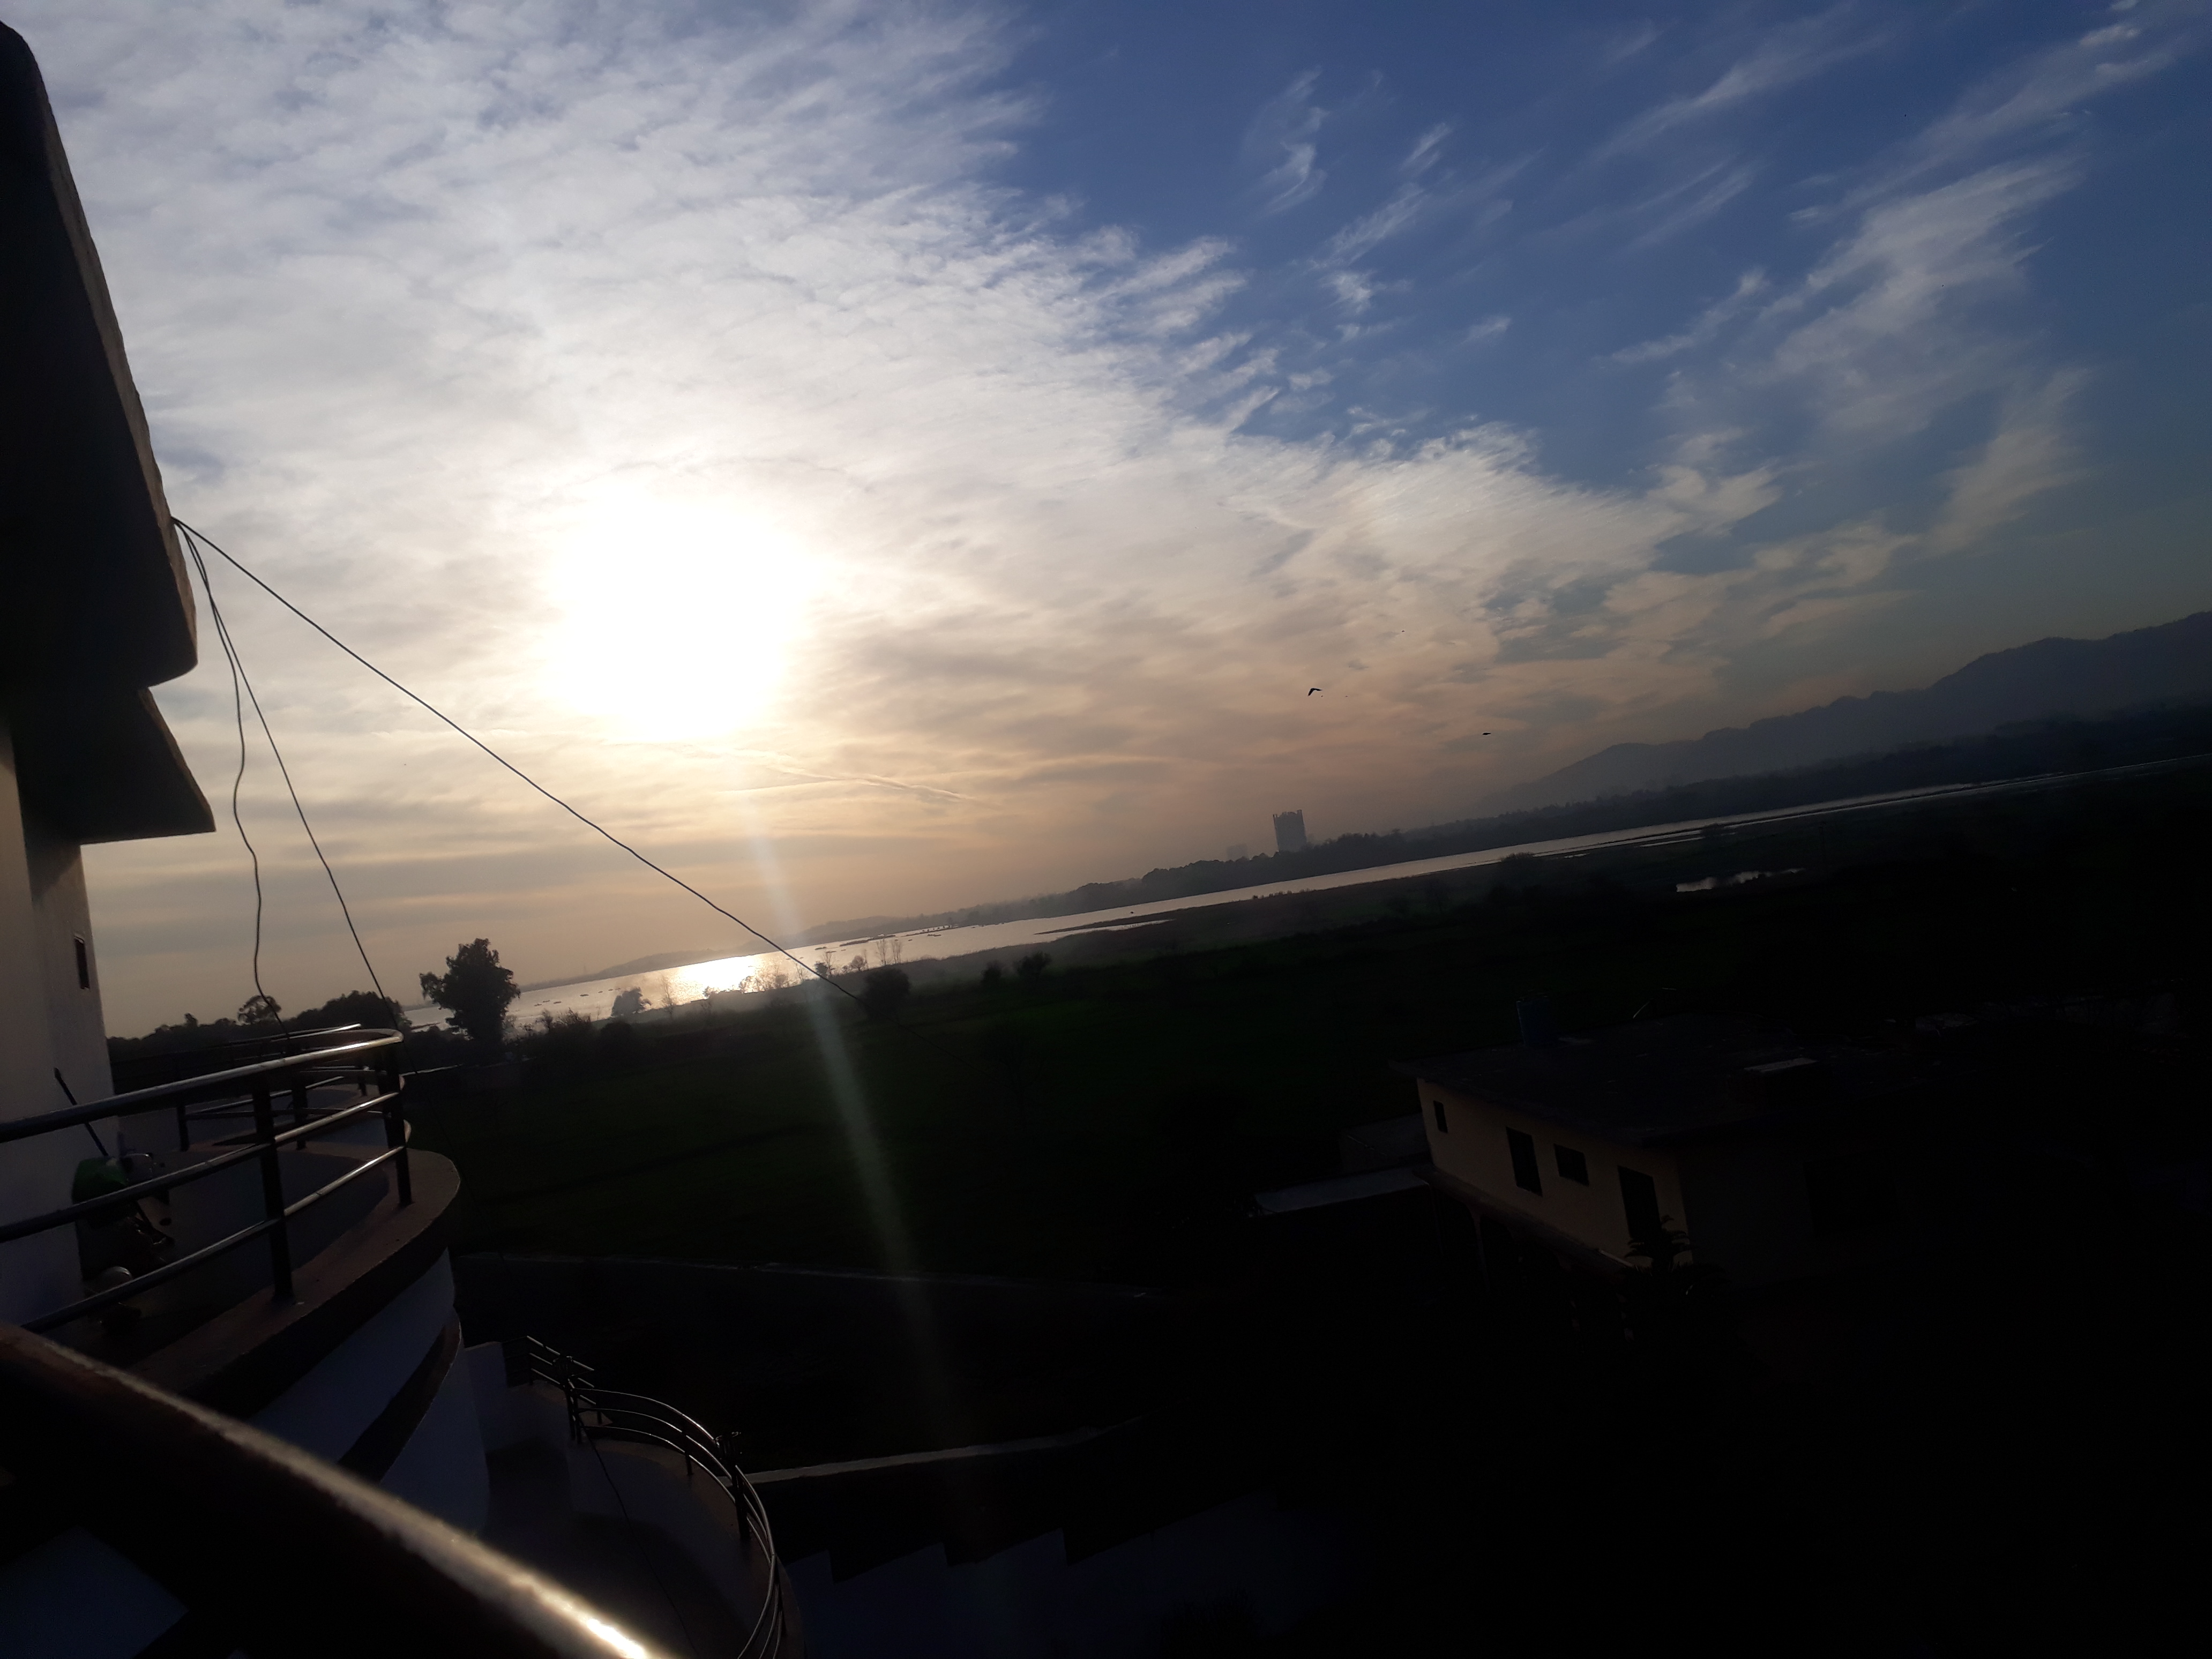
sky, cloud, morning, horizon, sunlight, sunset, atmosphere, air travel, evening, ocean, sea, sunrise, architecture, meteorological phenomenon, mountain, landscape, sun, wing, river, vacation, vehicle, dusk, afterglow, road, city